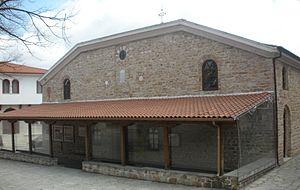
La Métropole d'Iérissos, de la Sainte-Montagne et d'Ardamérion est un évêché du Patriarcat œcuménique de Constantinople autorisé provisoirement à participer à la vie synodale de l'Église orthodoxe de Grèce. Contrairement à ce que pourrait laisser supposer sa dénomination officielle, cette métropole n'exerce aucune autorité sur le territoire du mont Athos qui a une frontière commune avec son diocèse. Elle a son siège à Arnéa. Son territoire s'étend sur le nord et sur l'est de la Chalcidique et sur une portion au sud du district régional de Thessalonique.